Sarazm

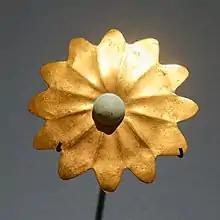
12-petalled flower from the cult structure in Sarazm, Tajikistan, early 3rd millennium BCE

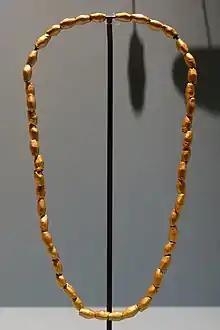
Bead necklace from the tomb of the so-called “Sarazm princess” in Sarazm, Tajikistan, middle 4th millennium BCE

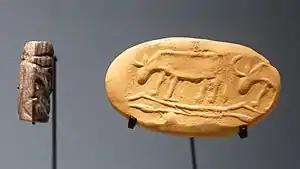
Cylinder seal, Sarazm, Tajikistan, end of the 4th millennium BCE

The site was researched through multiple partnership between the Tajik SSR and international partners. Most notably, a fruitful collaboration between French and Tajik researchers flourished starting in 1984 with a first scientific mission. In 1985, a cooperation agreement was signed between the Centre national de la recherche scientifique (CNRS) and the Tajik Academy of Science for three years, a partnership that would be renewed until 1998, when the French mission changed towards supporting the preservation of the site. Most archeometric analysis were conducted by the CNRS in France. The French mission was supervised by R. Besenval, R. Lyonnet (ceramology) and F. Cesbron (mineralogy).